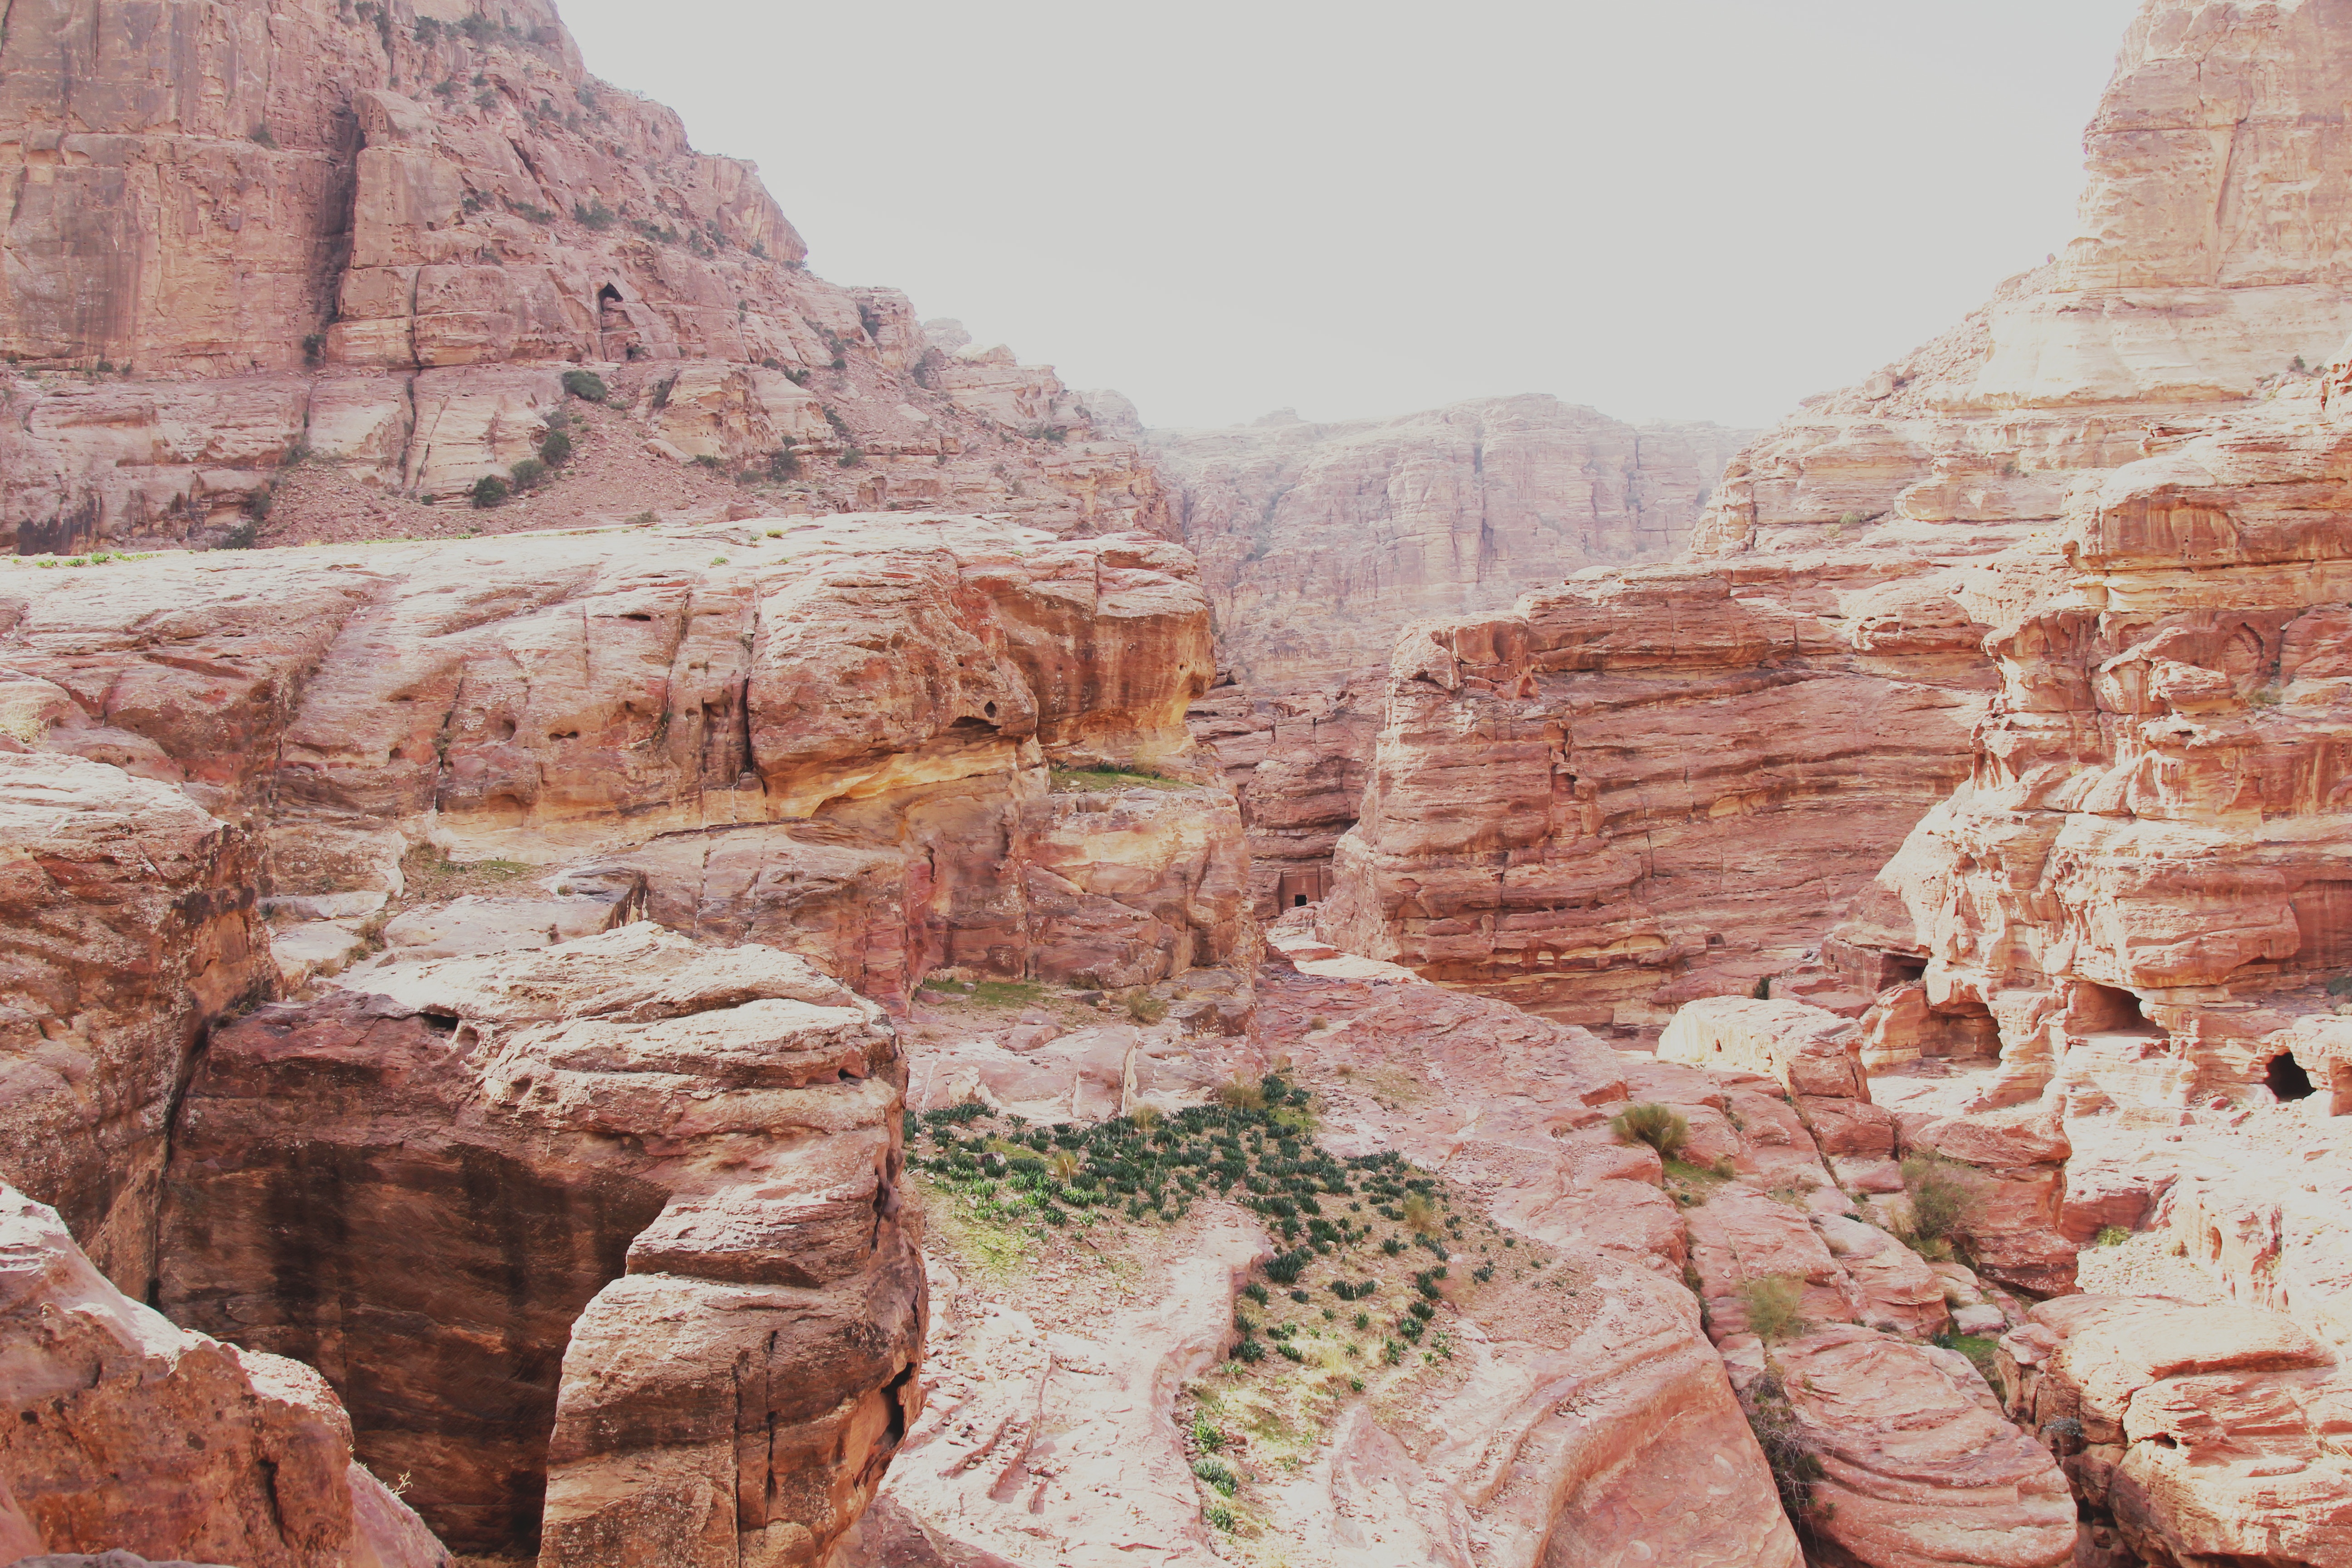
rock, valley, formation, cliff, arch, canyon, terrain, geology, badlands, wadi, landform, geographical feature